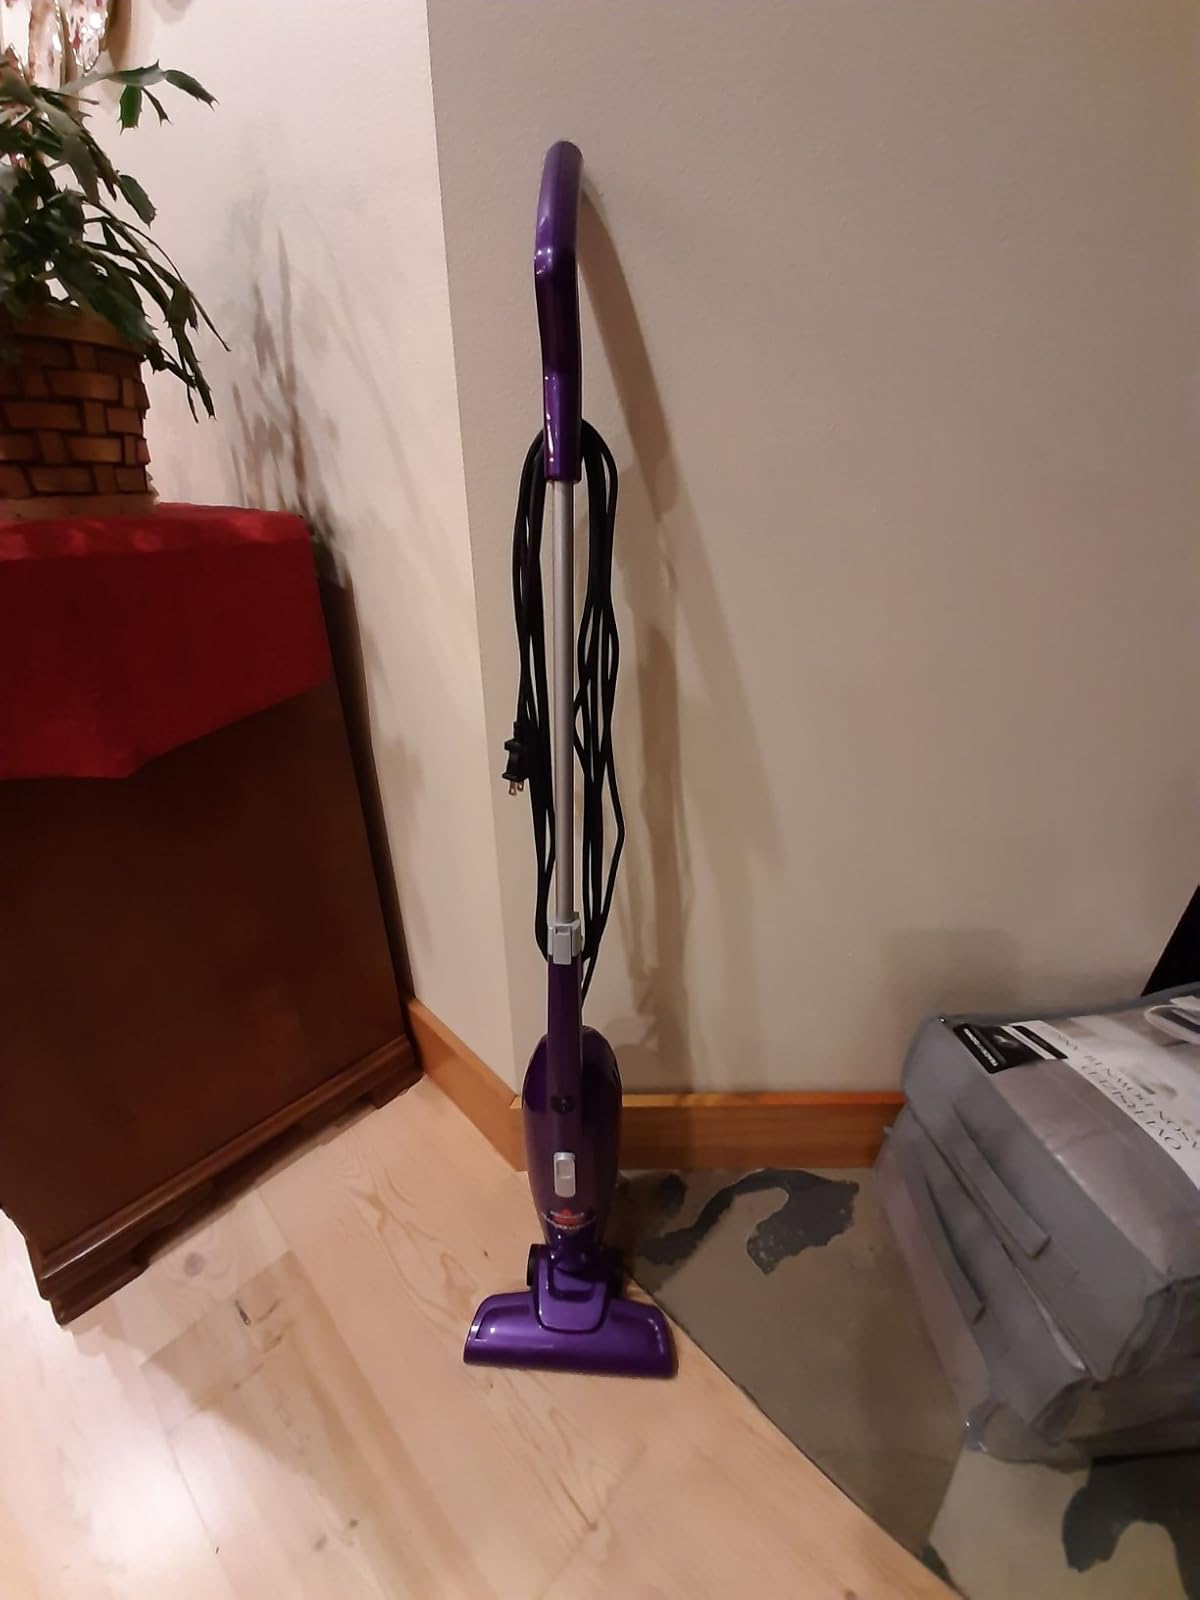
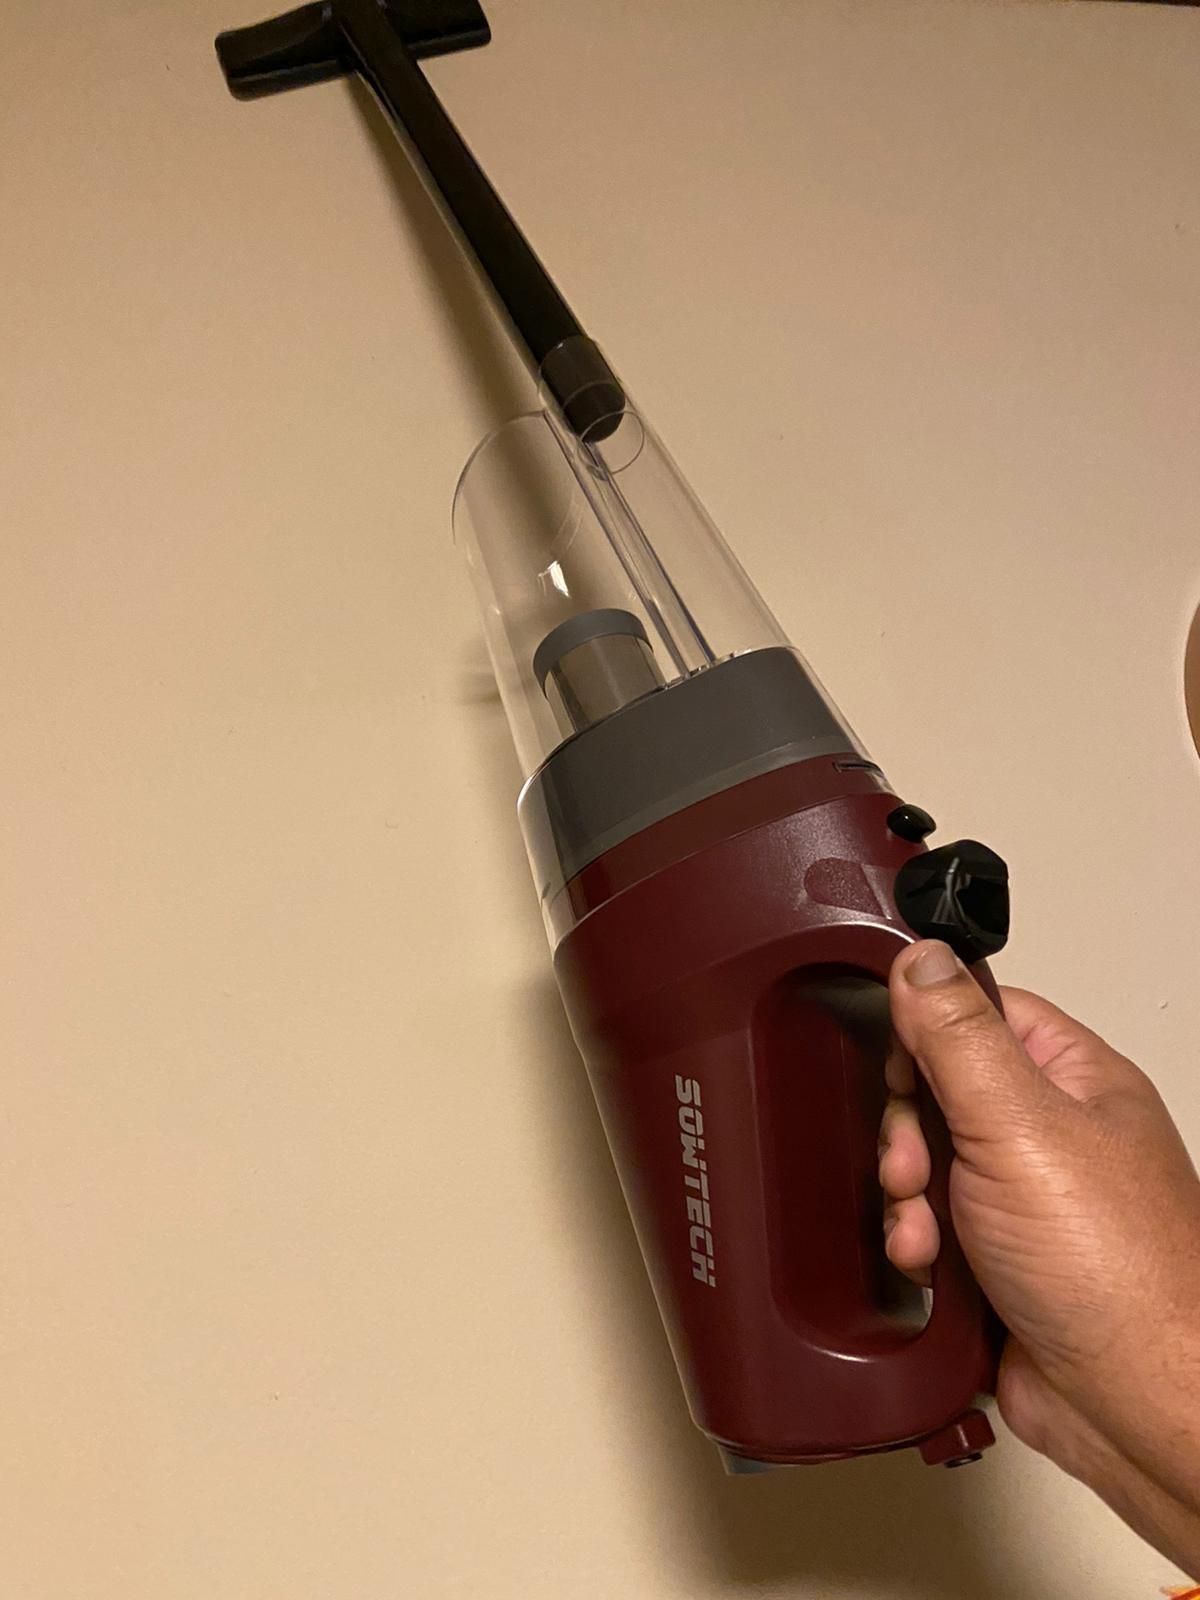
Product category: items_vacuum
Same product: no